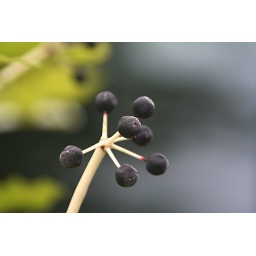
A castor plant in front of my house